Describe the emotion expressed in this image:  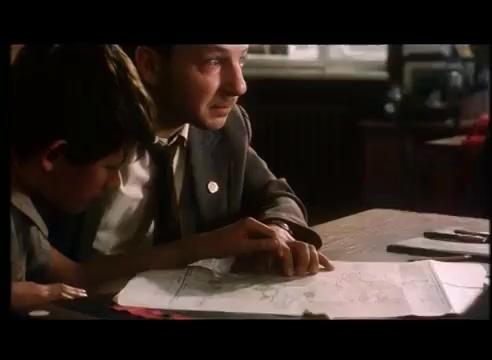
This person displays Pain, valence and arousal with low intensity.